Senna Gammour

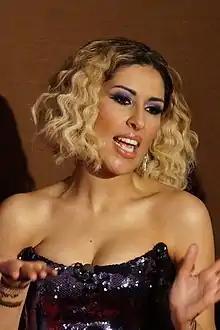
Gammour in 2015

Senna Gammour ( Guemmour; born 28 December 1979), also known mononymously as Senna, is a German singer, television personality and presenter. She was a member of the girl group Monrose.